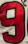
Number: 9